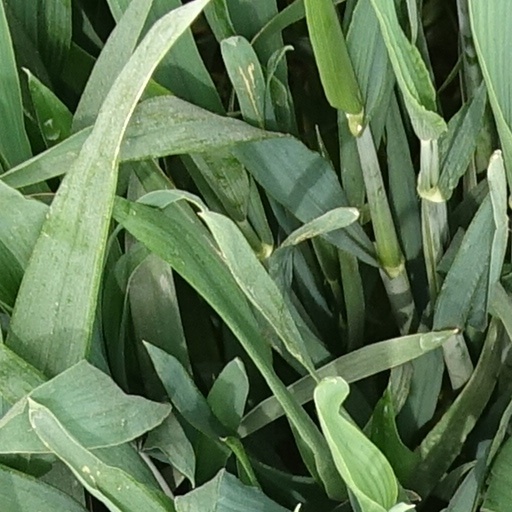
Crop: wheat